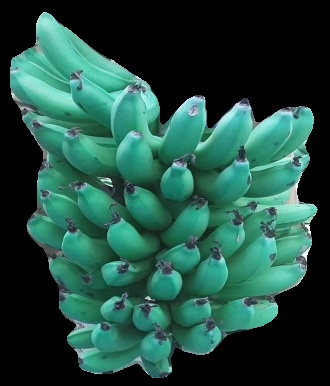
Variety: pachbale
Grade: grade3